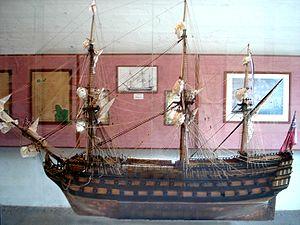
Le Formidable
La classe Barfleur est une classe de vaisseau de ligne de 2ᵉ rang construits pour la Royal Navy dans la deuxième moitié du XVIIIᵉ siècle.
Le fort Napoléon est un fort situé sur l'île de Terre-de-Haut, dans l'archipel des Saintes en Guadeloupe. Propriété du conseil départemental de la Guadeloupe, il fait l’objet d’un classement au titre des monuments historiques depuis le 15 décembre 1997.